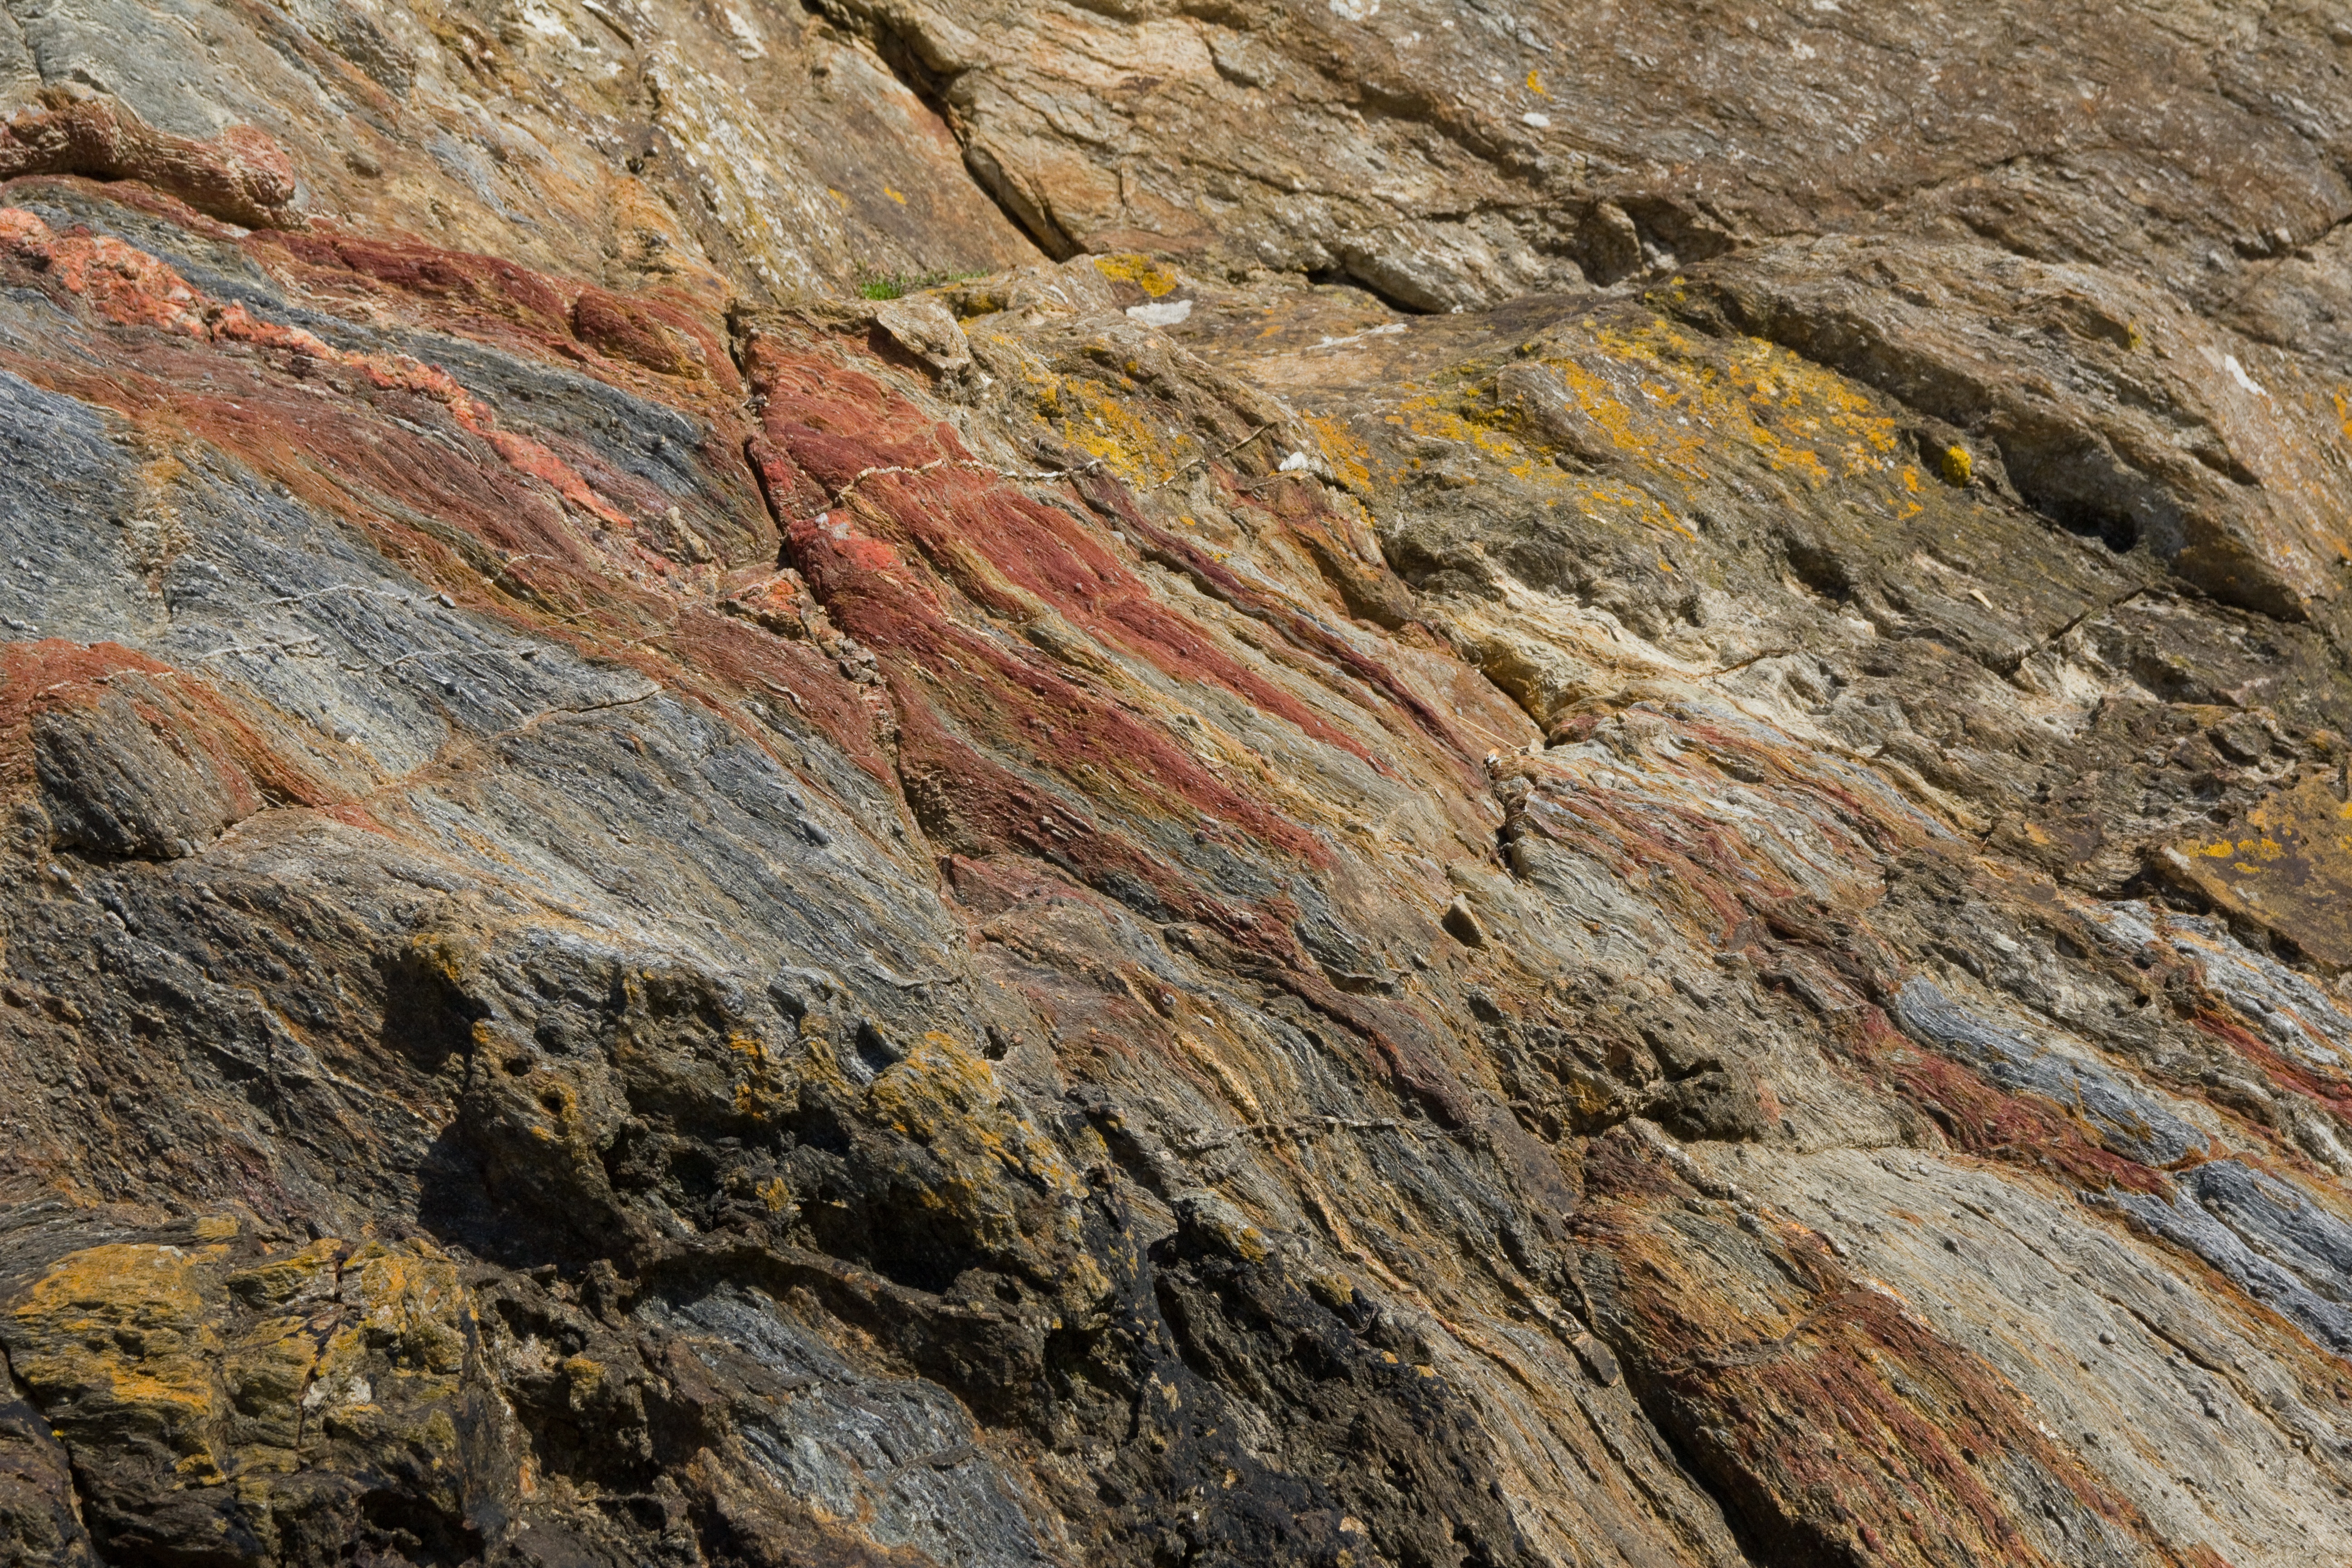
nature, rock, texture, formation, cliff, soil, climbing, terrain, material, grey, geology, outcrop, granite, roche, roc, wadi, bedrock, geological phenomenon